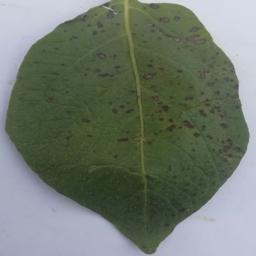
Etiqueta: Tizon_Temprano